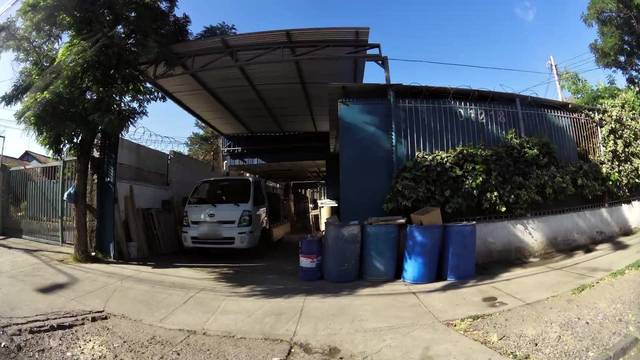
Region: Chile
Coordinates: -33.539, -70.684